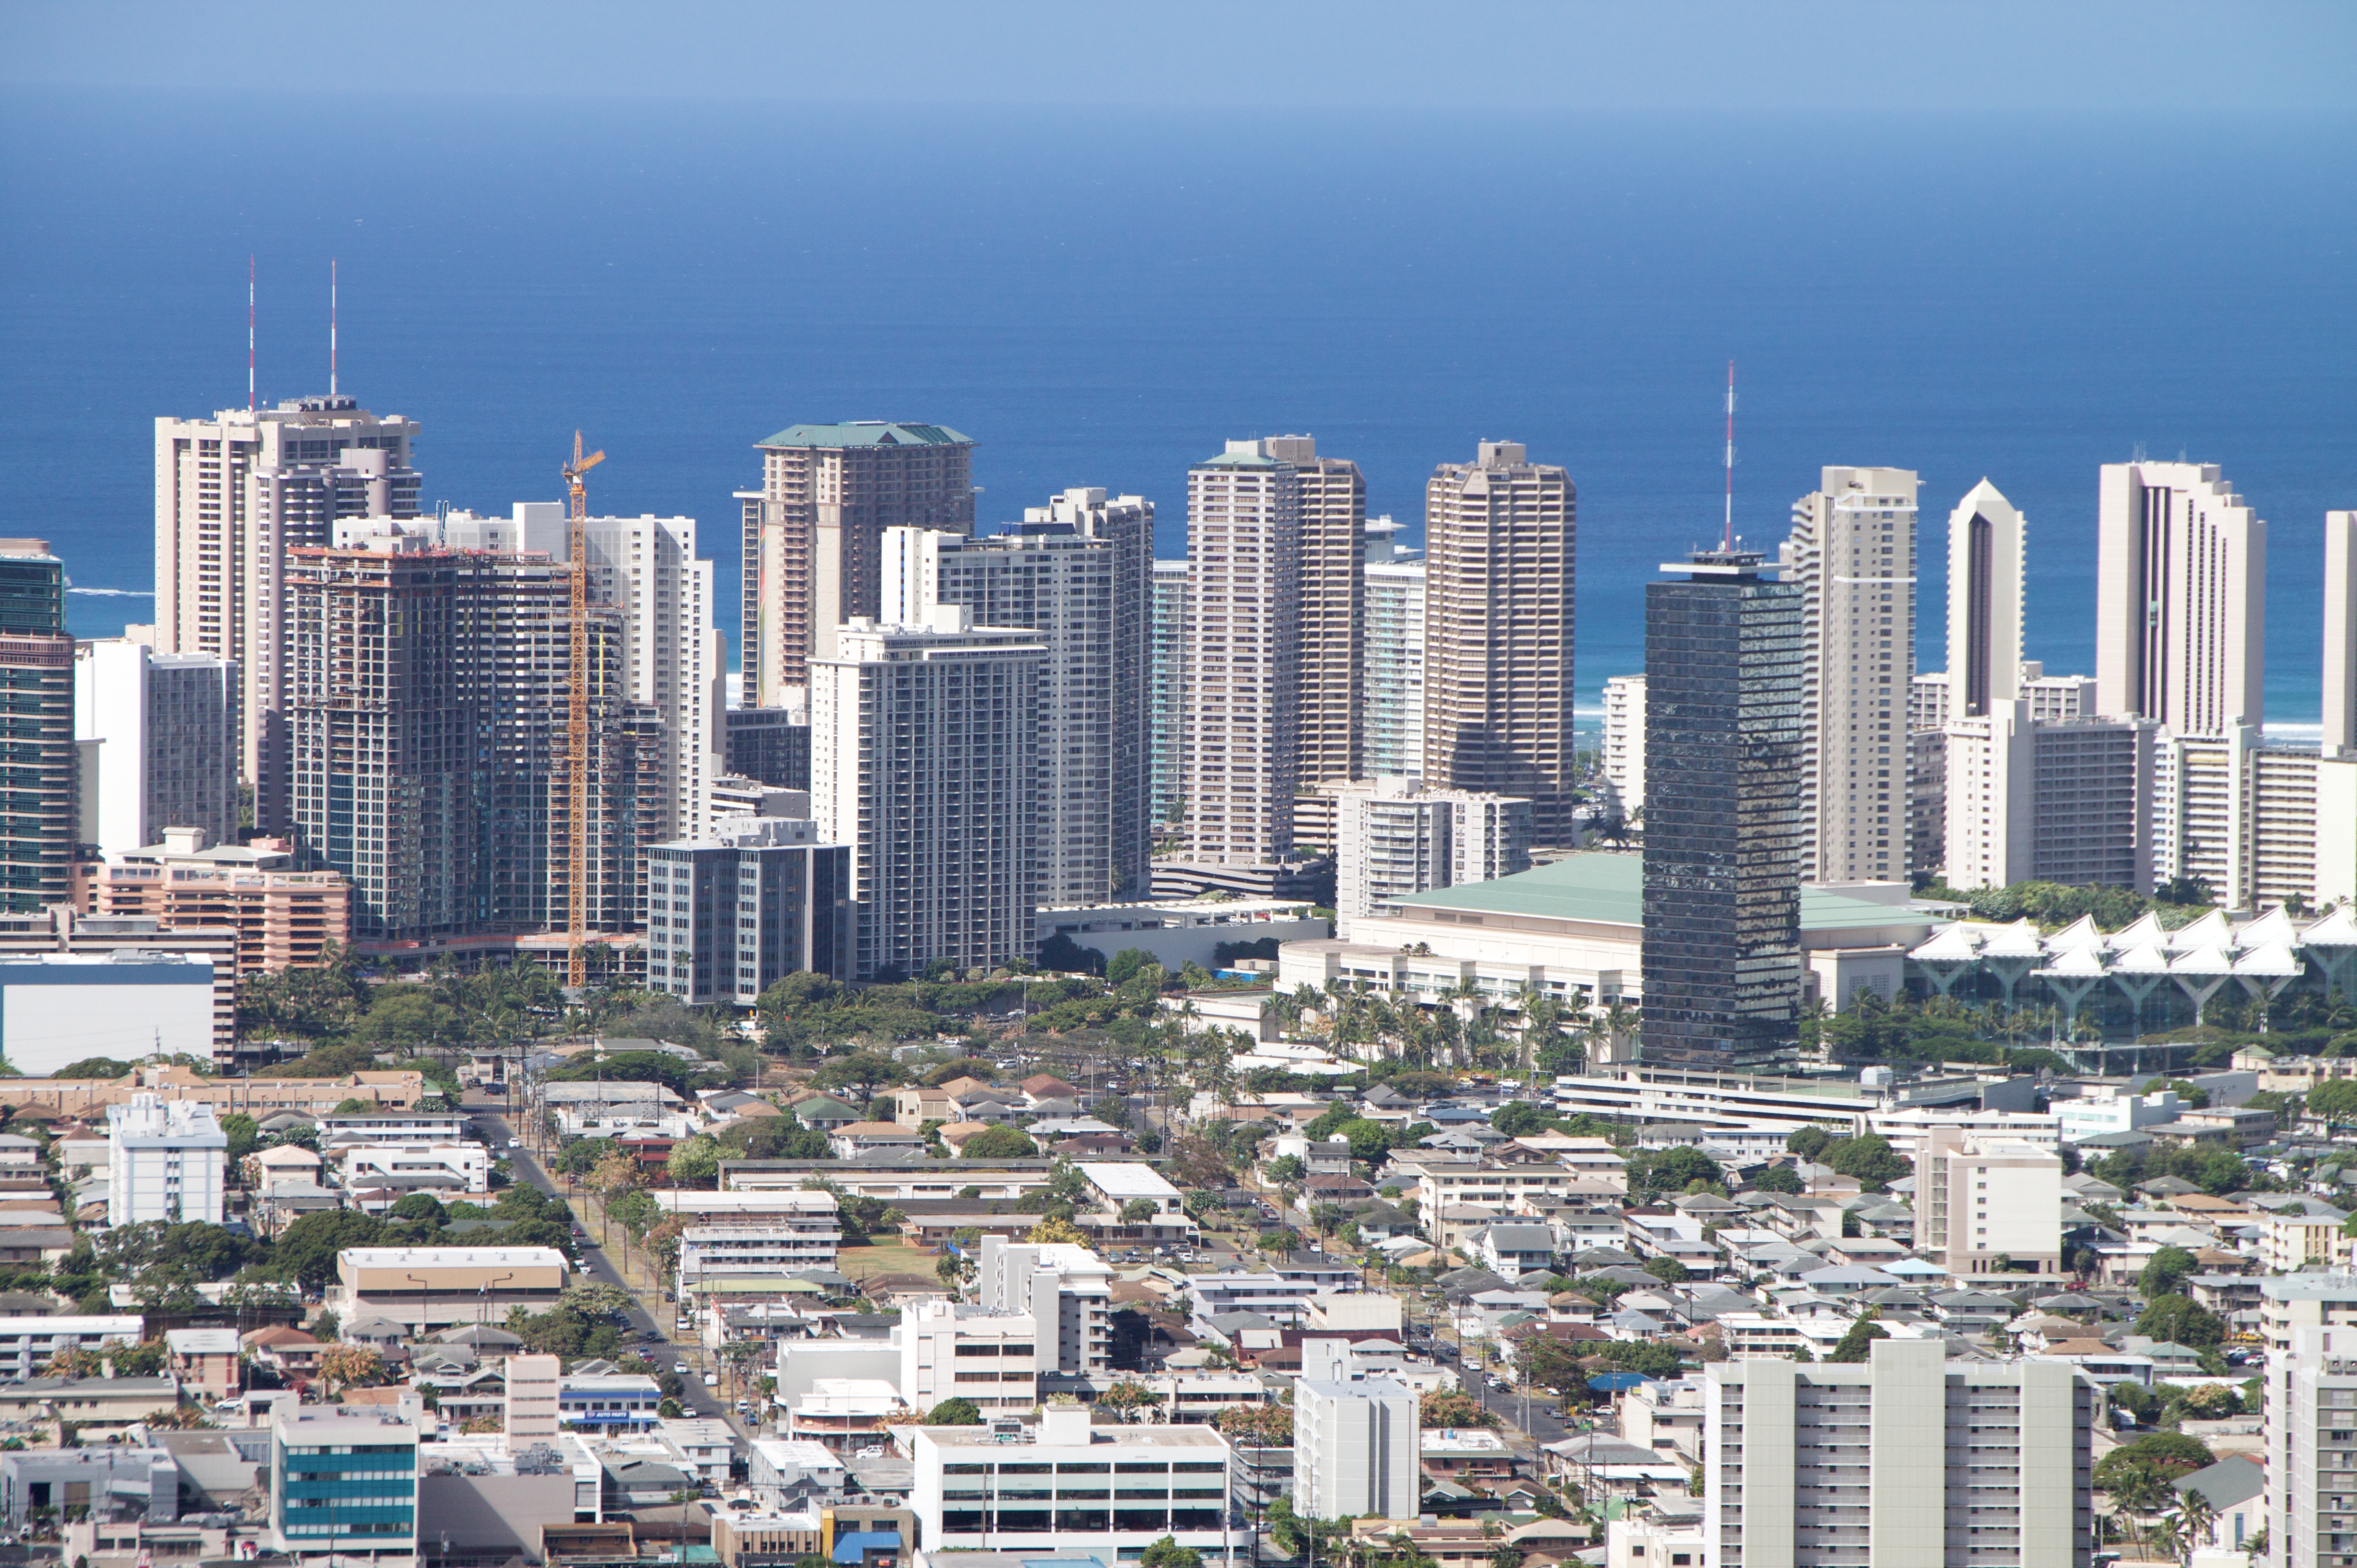
horizon, skyline, city, skyscraper, cityscape, downtown, tower, tower block, 18270mm, metropolis, condominium, neighbourhood, bird's eye view, aerial photography, urban area, residential area, geographical feature, human settlement, metropolitan area